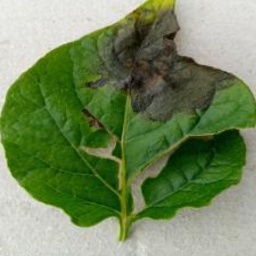
Etiqueta: Late Blight